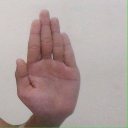
अक्षर: ध